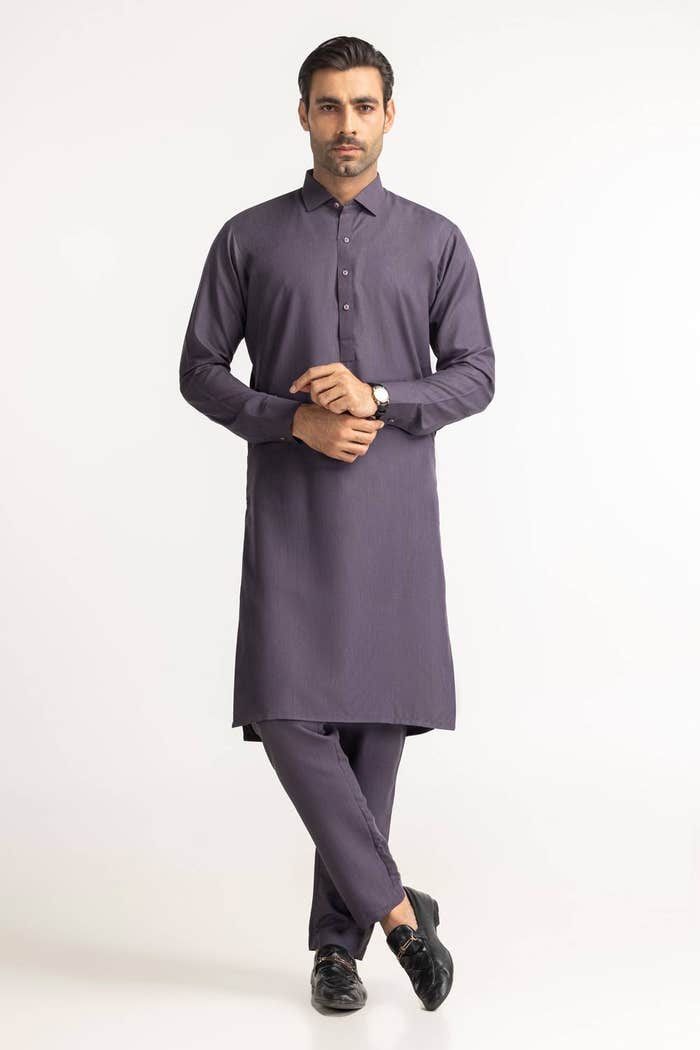
purple kurta pajamas